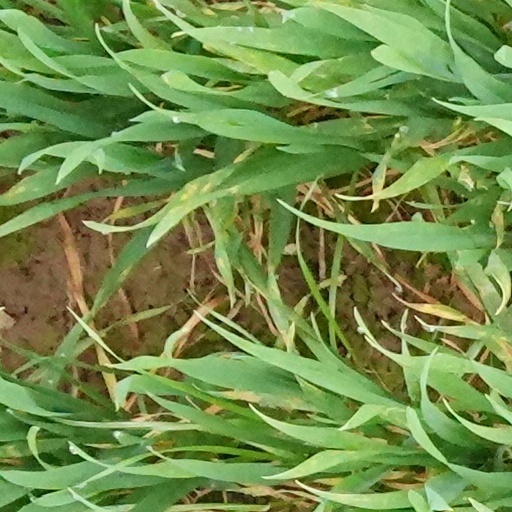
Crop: wheat